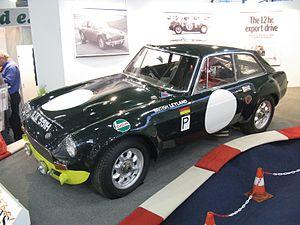
La MGC est une voiture créée en 1966 par MG pour prolonger la lignée des voitures de sport de la marque. Elle complète la gamme en offrant un moteur 6 cylindres de 3 litres de cylindrée. Elle reprend la carrosserie de la MGB tout en offrant la puissance de l'Austin-Healey 3000. Elle était destinée au marché américain. Elle représente une véritable prouesse technique car elle a été conçue avec beaucoup d'ingéniosité et peu de moyens.